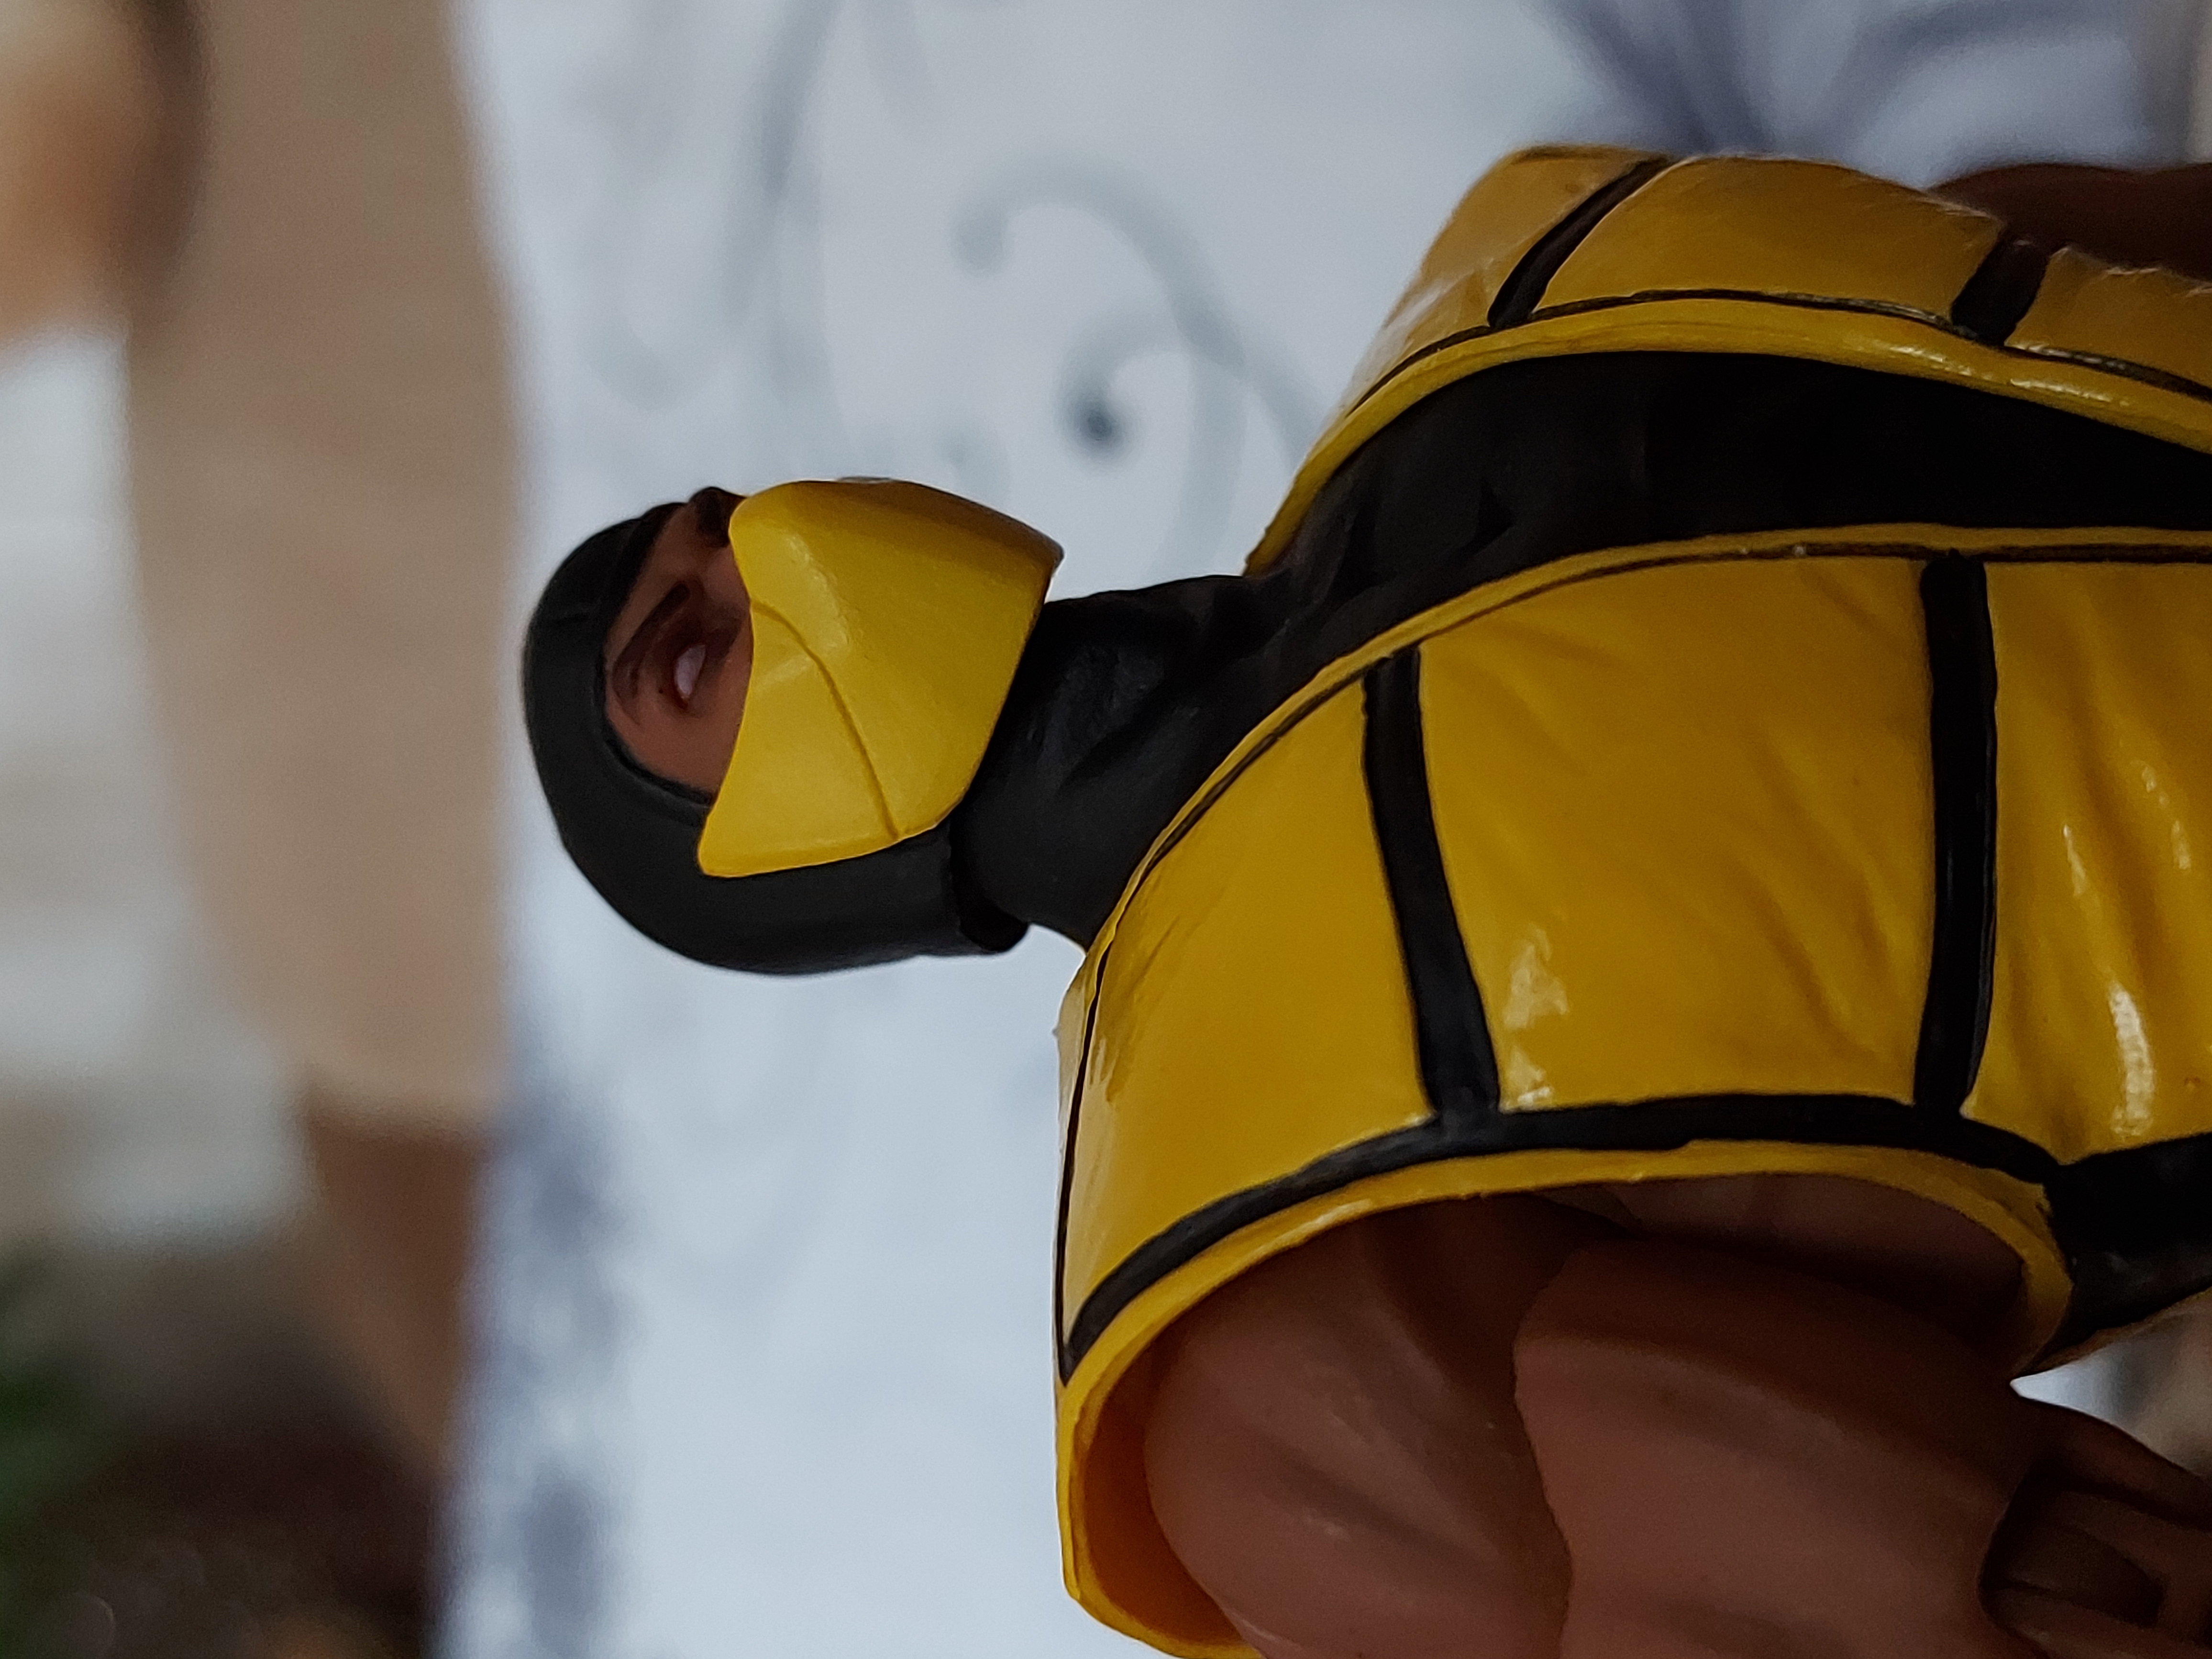
scorpion, storm, collectibles, helmet, toy, sports gear, sleeve, jacket, personal protective equipment, eyewear, hat, fashion accessory, lifejacket, uniform, recreation, workwear, costume, strap, fictional character, sunglasses